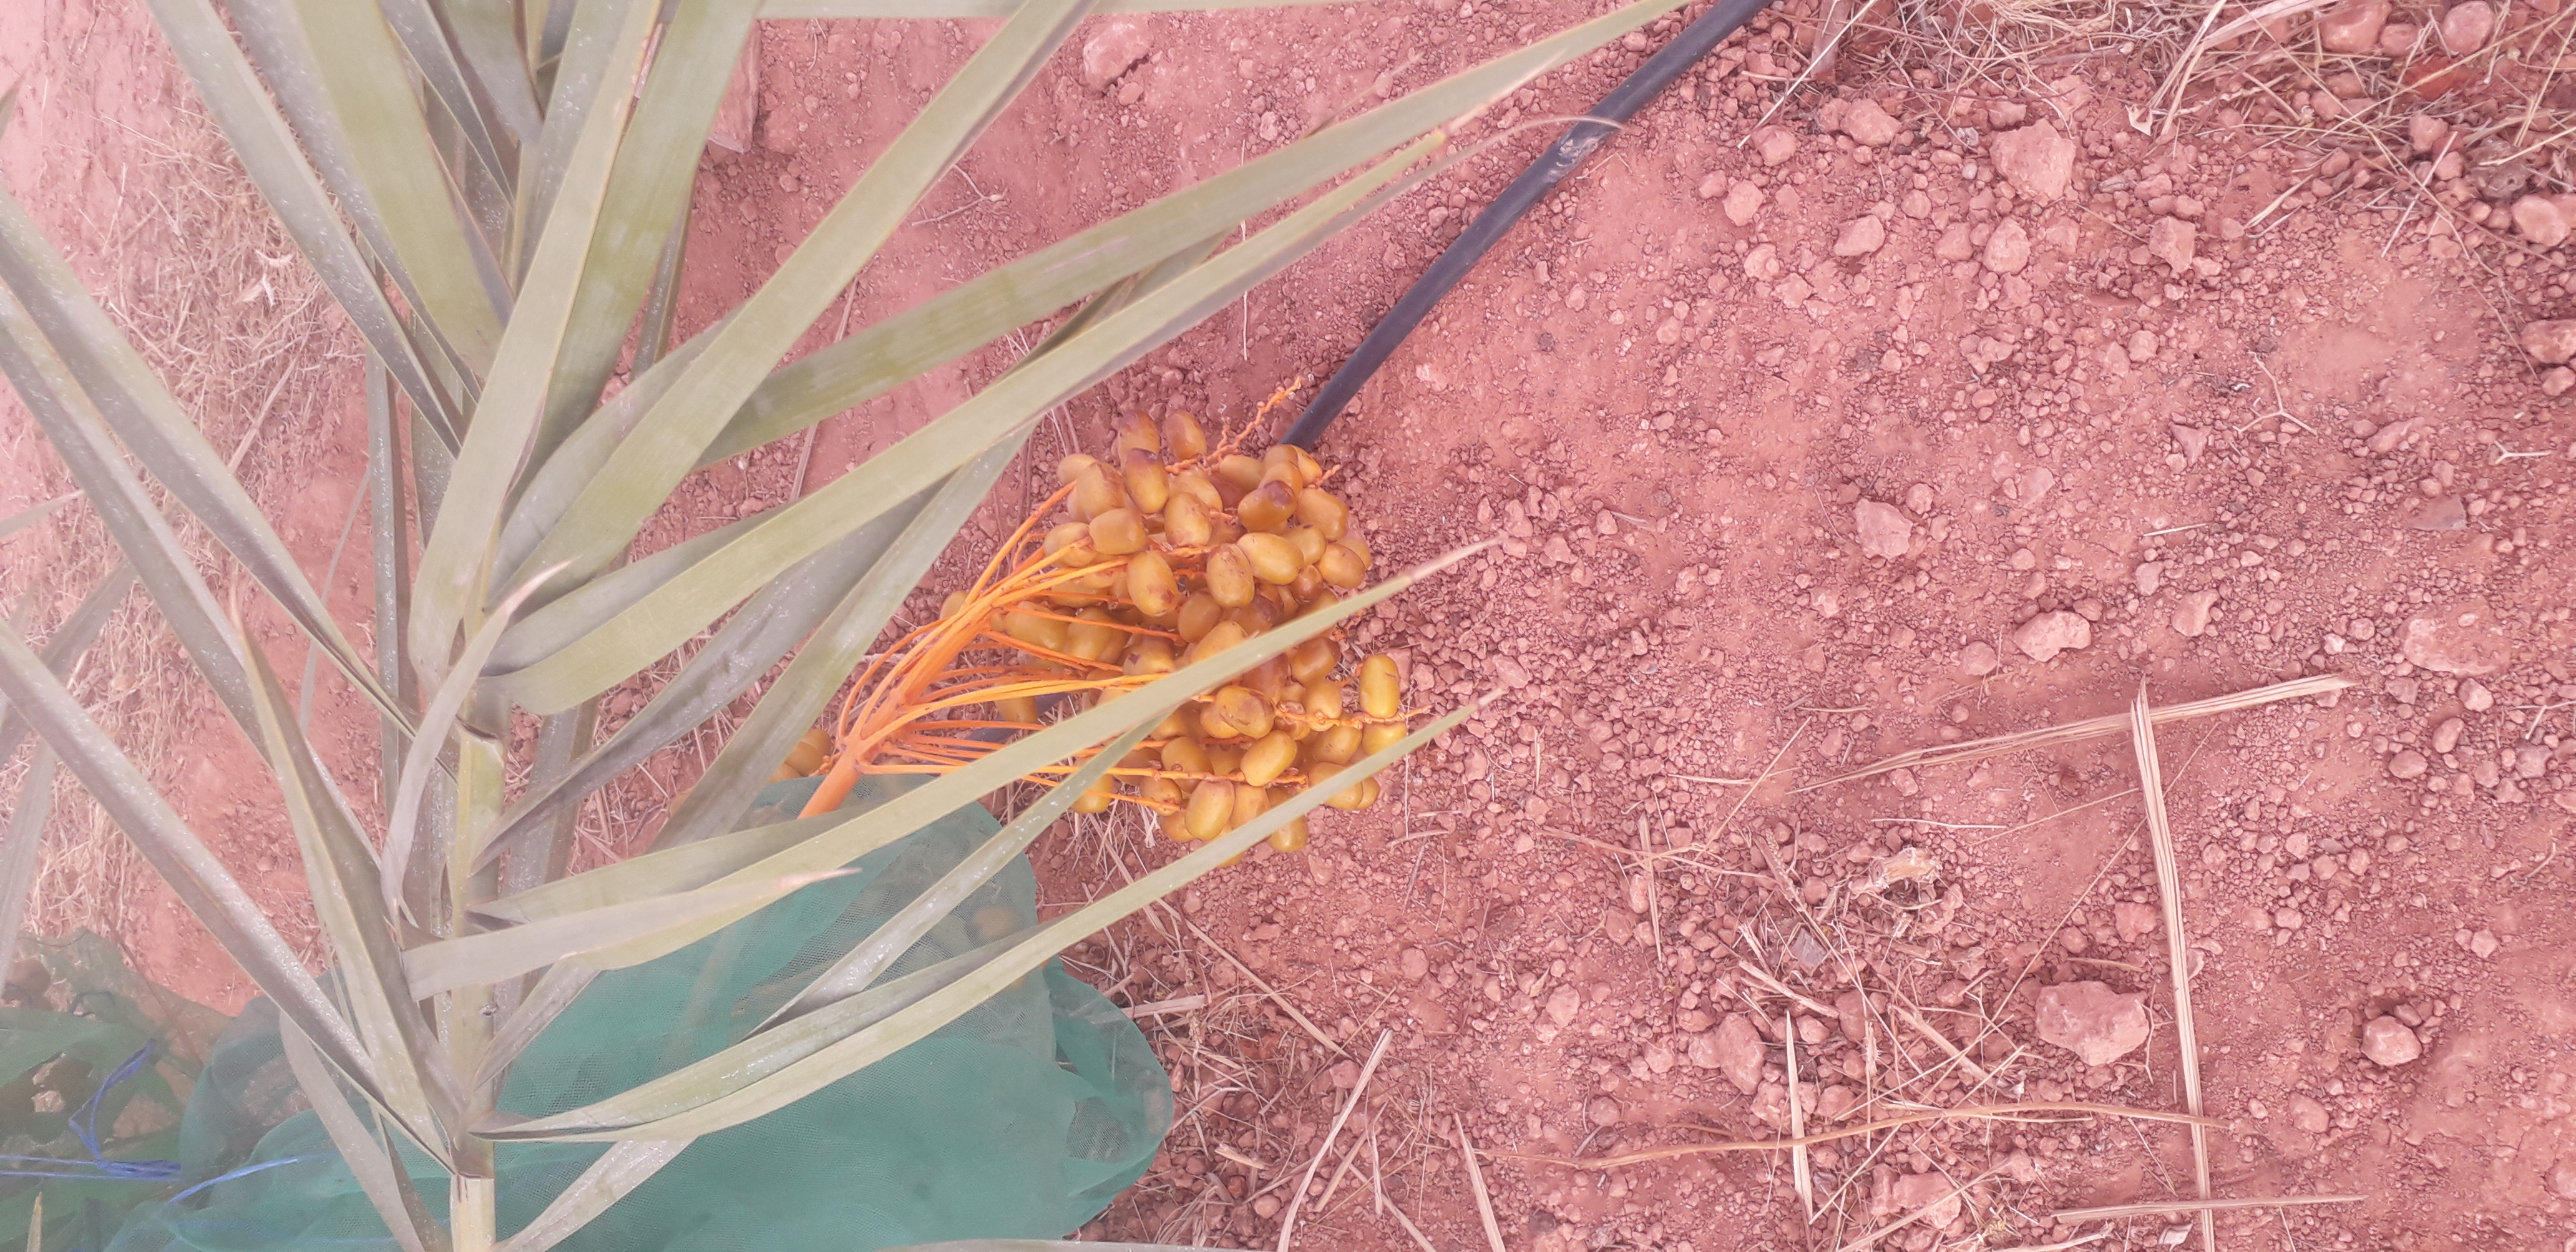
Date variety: Boufagous